The New World (short story collection)

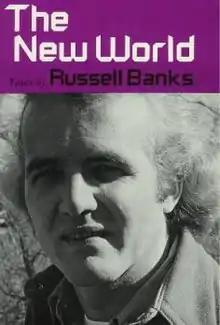
First edition cover

The New World is a 1978 short story collection by American writer Russell Banks.